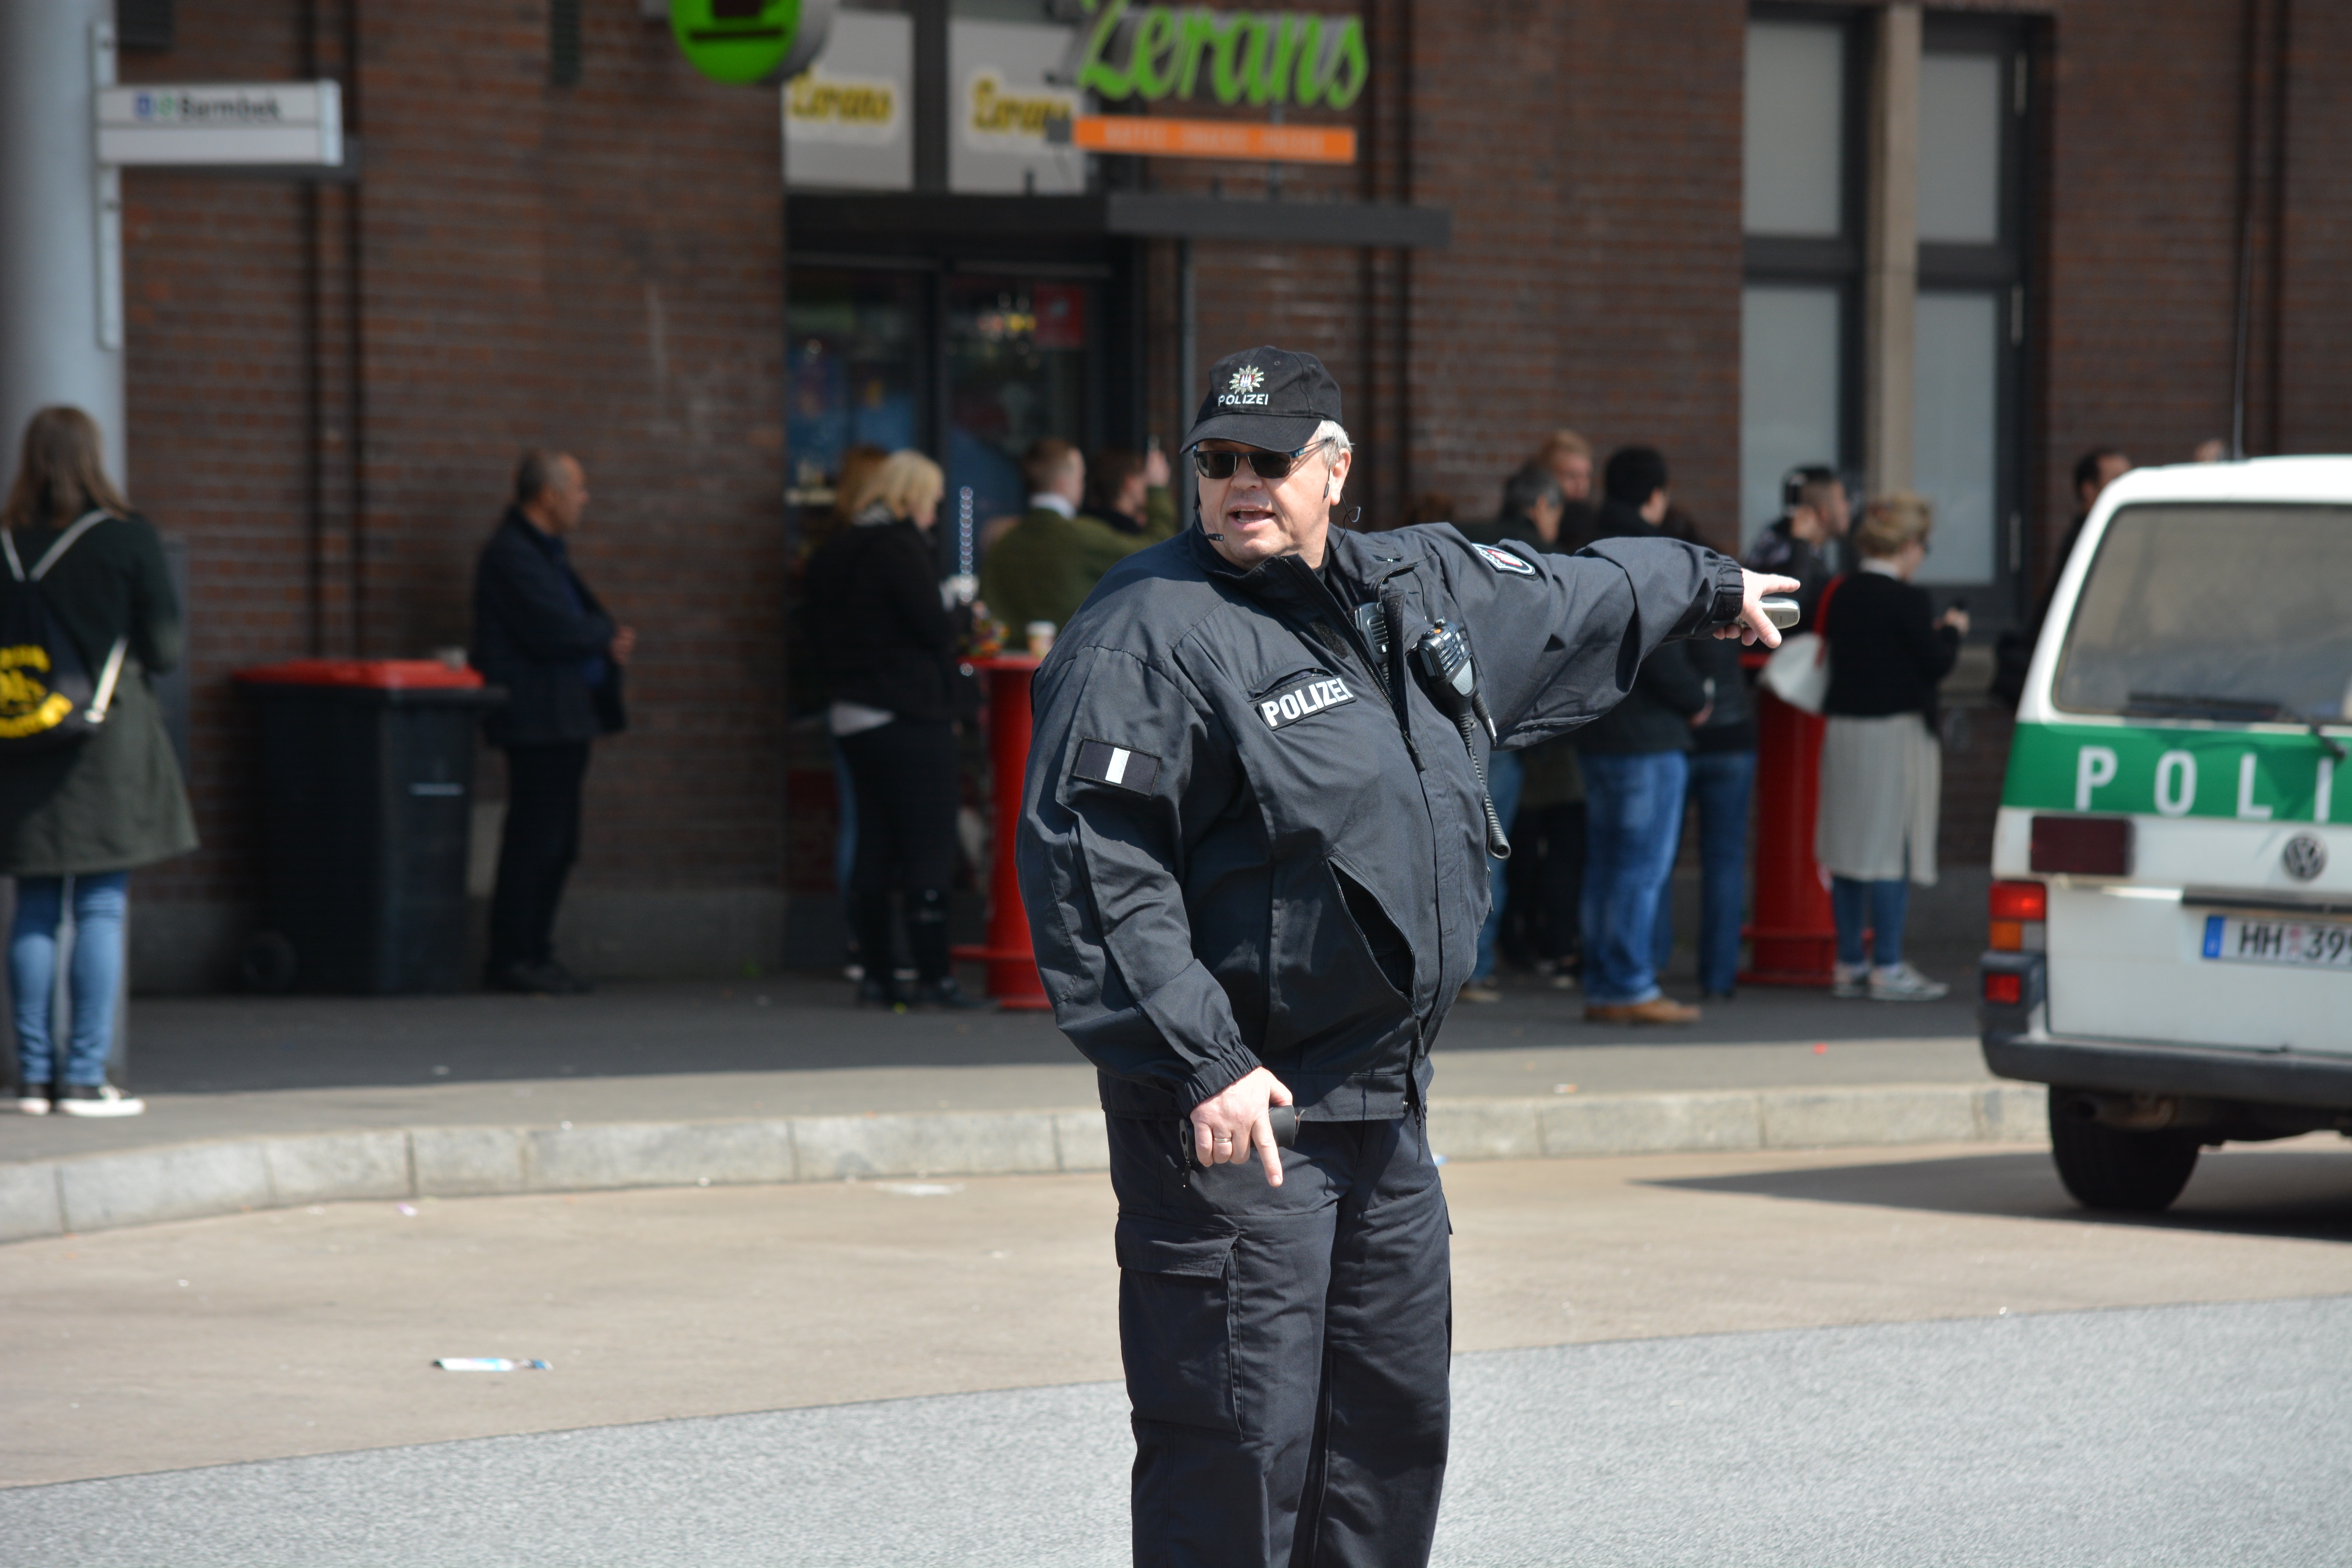
pedestrian, police, demonstration, rally, hamburg, official, 1 may, museum of the work, barmbek, combative, police officer, squad leader, military police